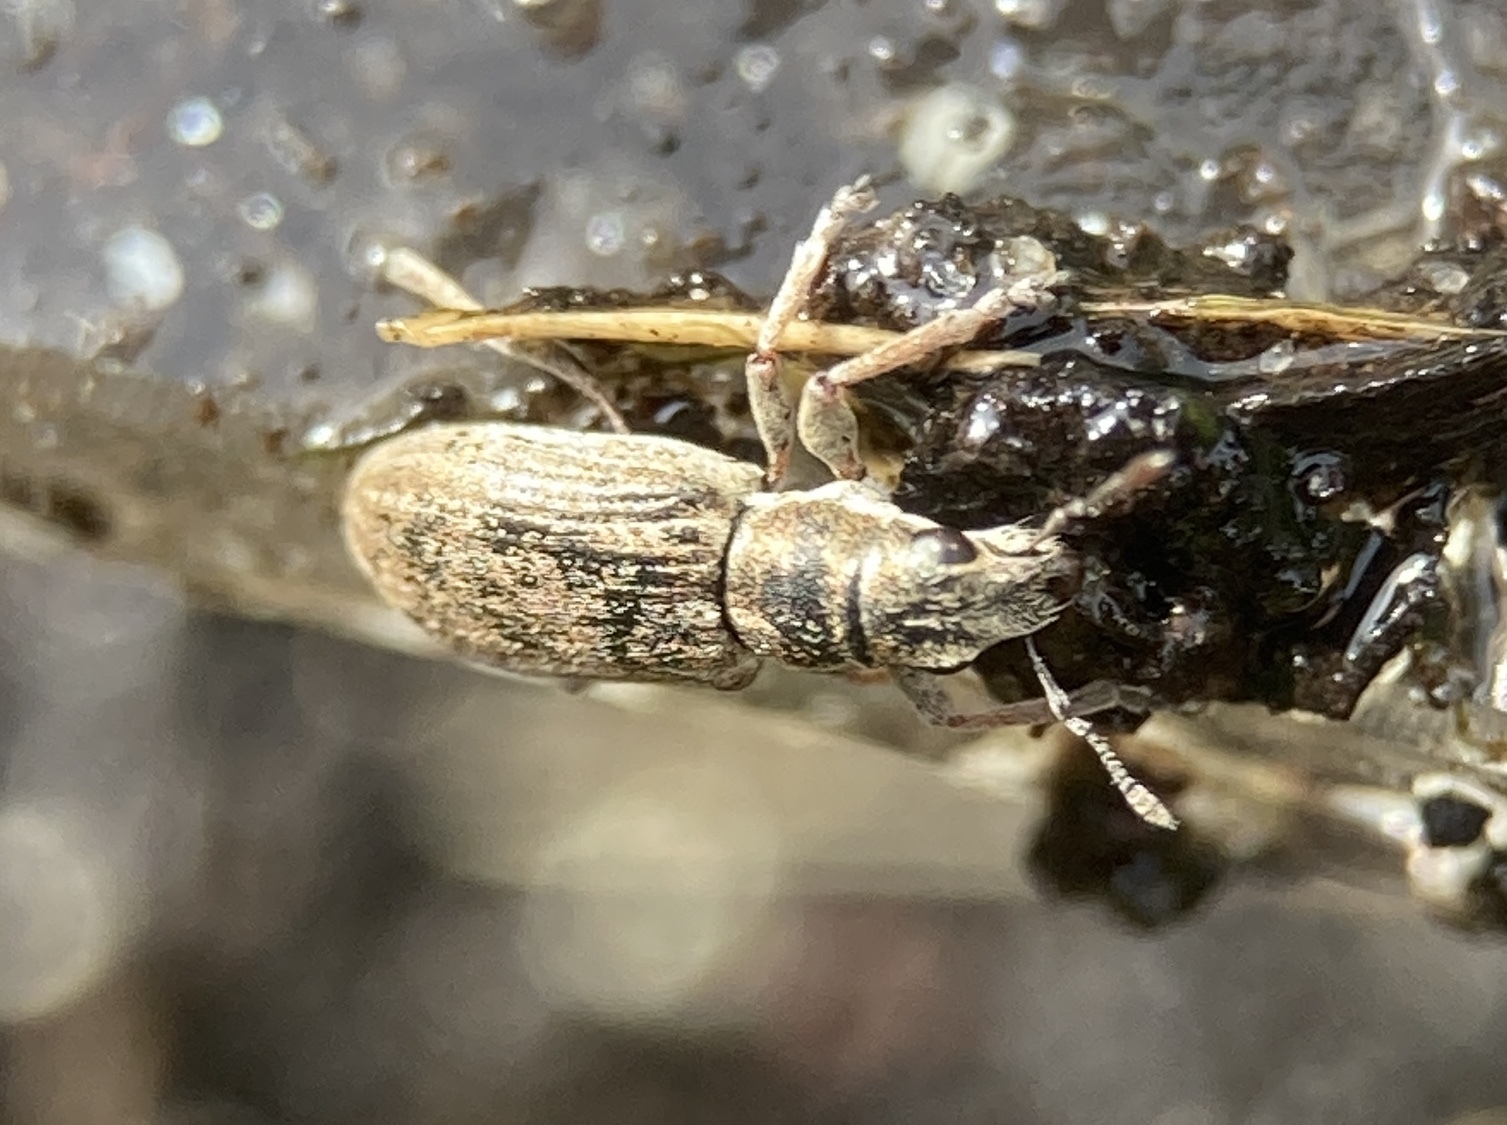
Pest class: pea_leaf_weevil